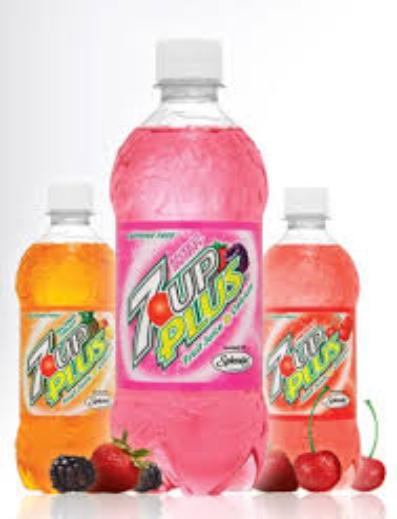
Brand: Cherry 7Up
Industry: Food